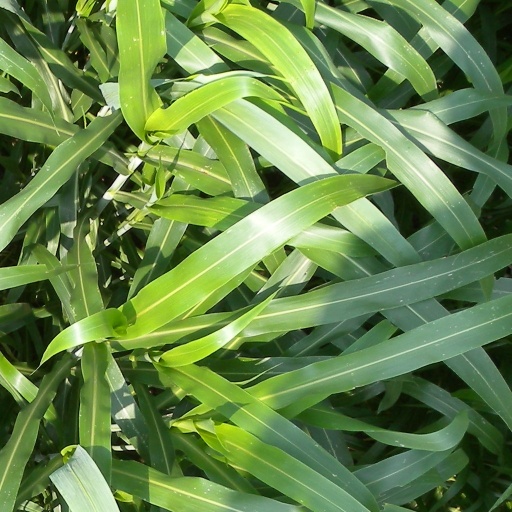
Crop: sorghum